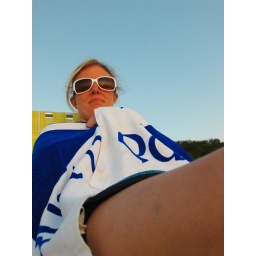
labor day weekend at the lake house in bridgman, michigan with 17 of our closest friends :D